The Real World: London

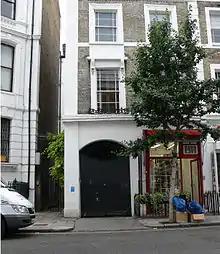
The Powis Terrace flat where the cast resided.

The cast lived in a 6,000-square-foot, three-story, four bedroom, renovated townhouse at 18 Powis Terrace in the trendy Notting Hill neighbourhood of London. The ground floor of the building is leased to ScreenFace, a professional make-up supply company.